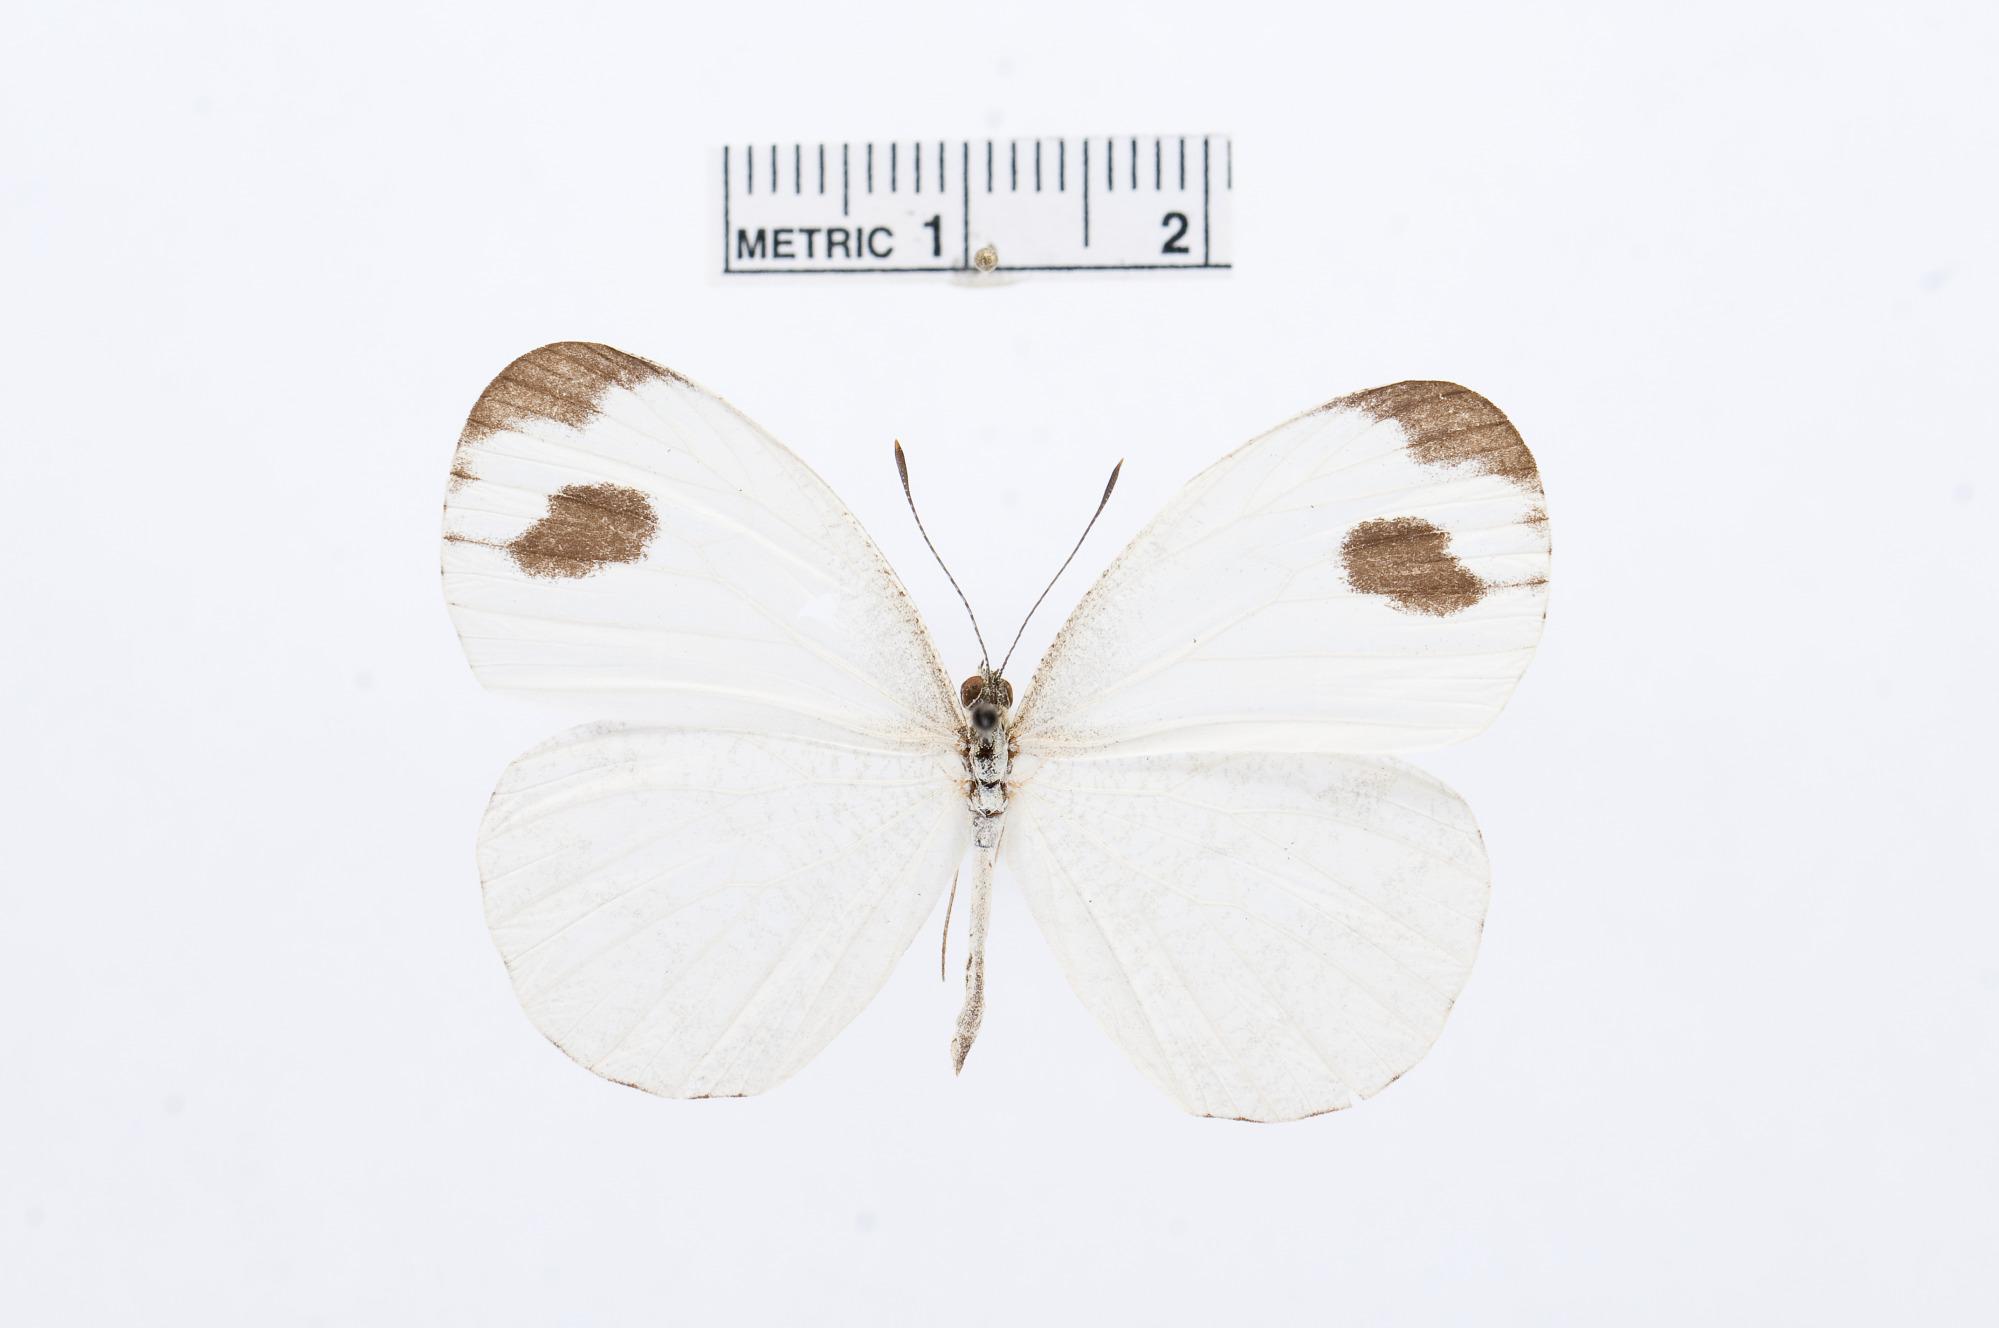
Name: Leptosia nina
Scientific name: Leptosia nina
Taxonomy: Animalia, Arthropoda, Hexapoda, Insecta, Lepidoptera, Pieridae, Pierinae